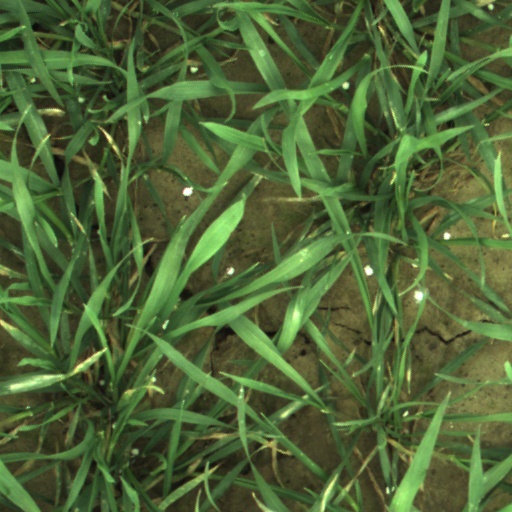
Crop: wheat